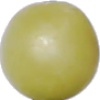
Label: Grape White 2